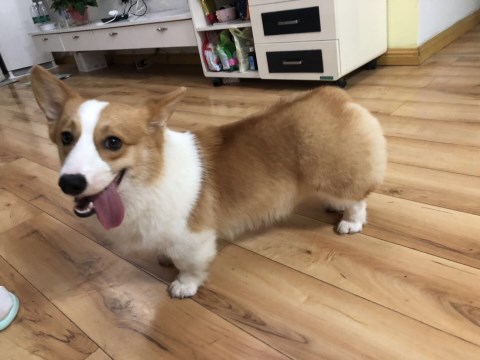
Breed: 2909-n000116-Cardigan